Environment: lab
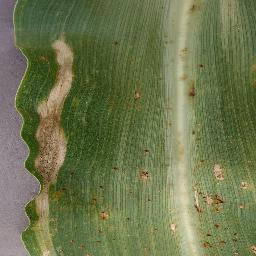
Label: northern_corn_leaf_blight